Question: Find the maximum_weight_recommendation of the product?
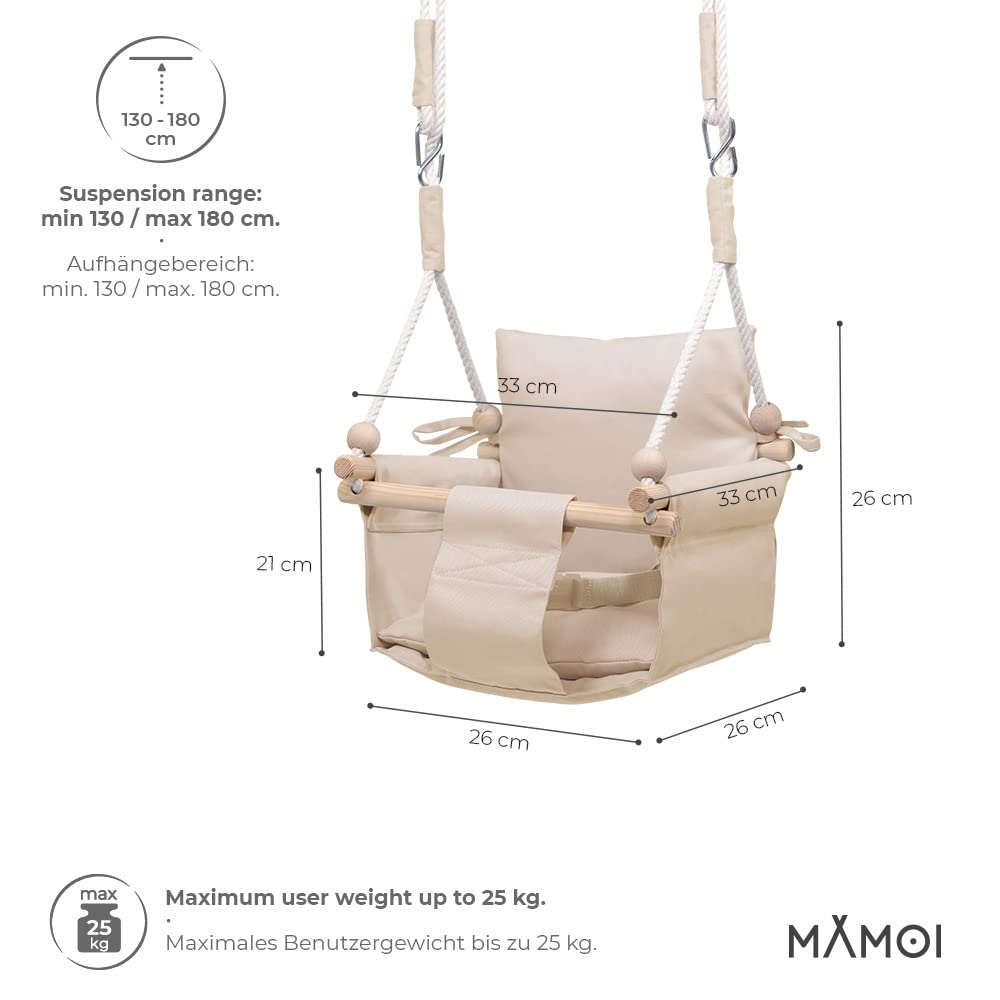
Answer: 25 kilogram